Amphicyonidae

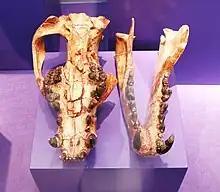
Cranium and mandible of "Amphicyon", Paläontologisches Museum München

Amphicyonids tended to have relatively large skulls, with the snout shorter than the rear portion of the cranium. In some large members of the family, such as "Amphicyon", the back of the skull develops a sharp sagittal crest which defines attachment points for large jaw muscles.